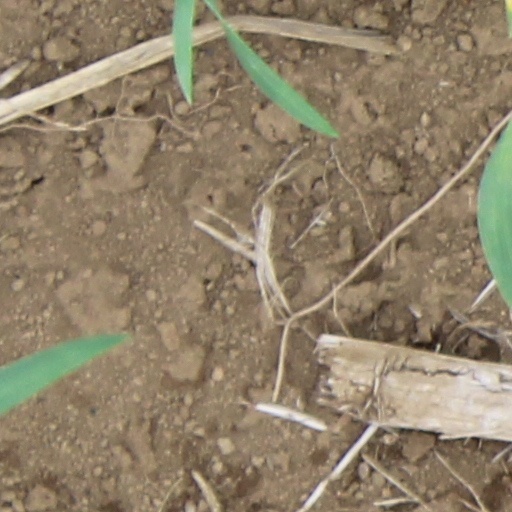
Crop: wheat